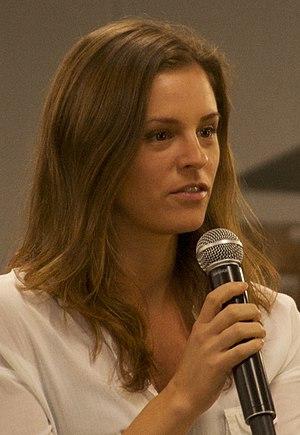
Jordan Hayes est une actrice canadienne née le 14 juin 1987 à Montréal.